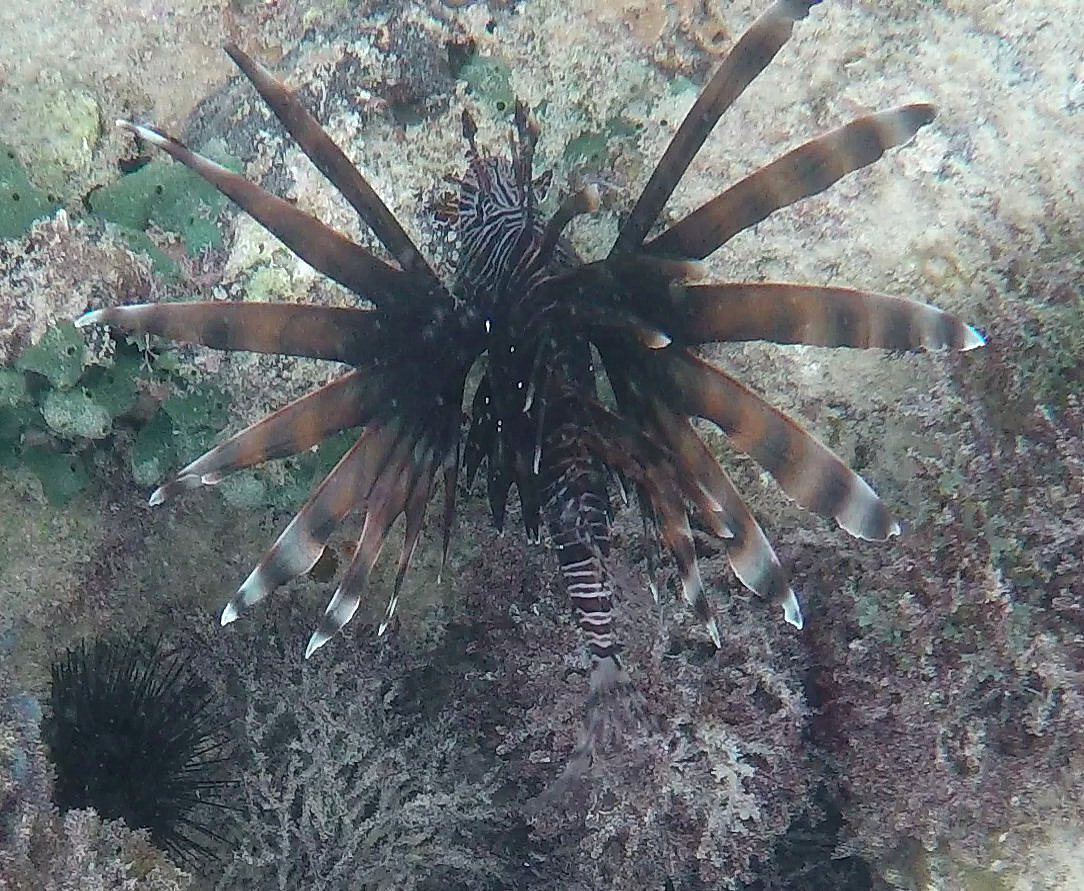
Pterois volitans (Red Lionfish)